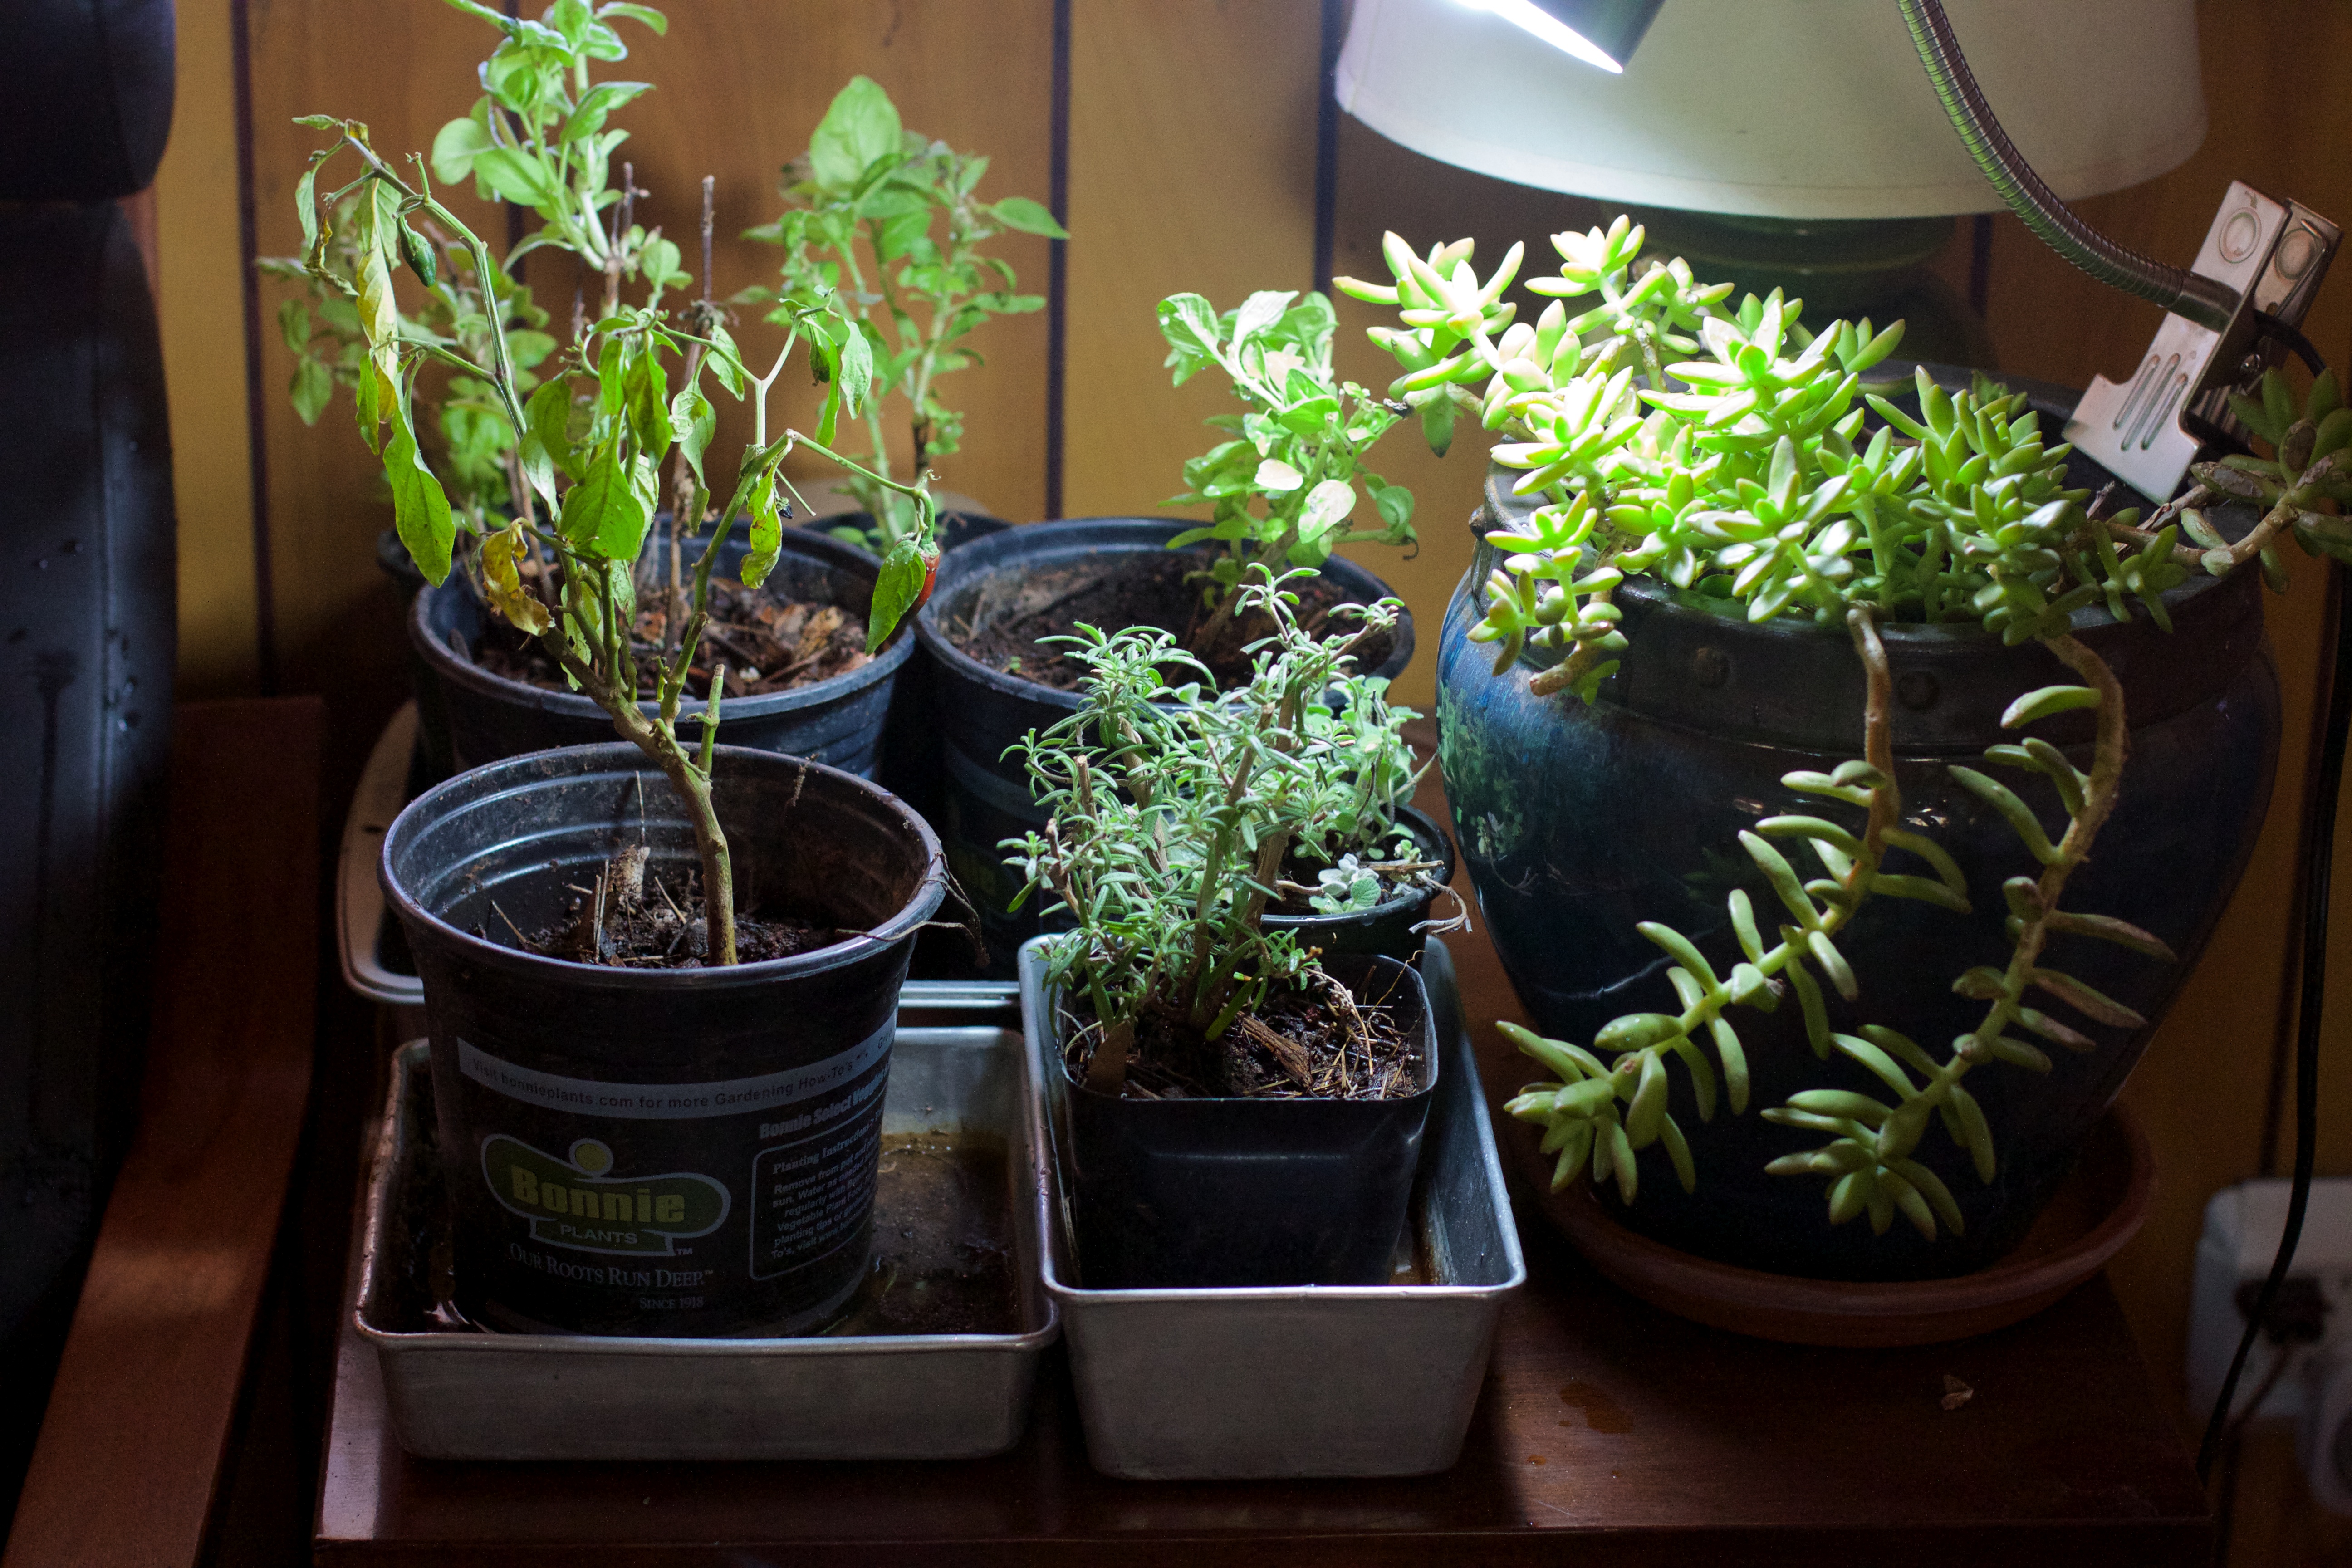
plant, flower, green, herb, produce, soil, botany, garden, houseplant, flowerpot, floristry, flowering plant, land plant